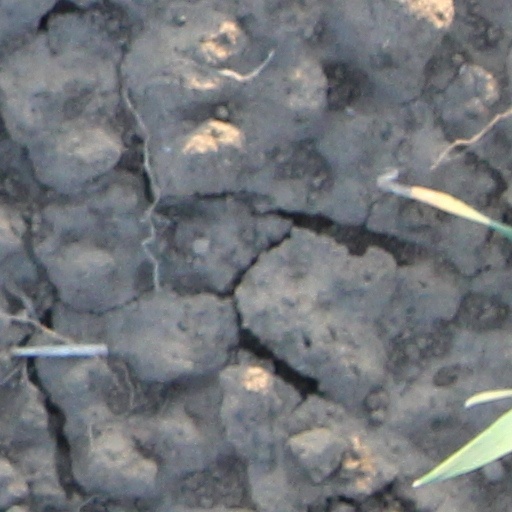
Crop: wheat